Sky Captain and the World of Tomorrow

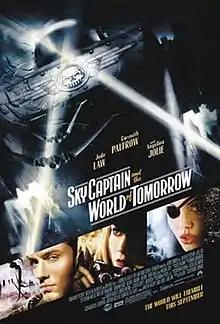
Theatrical release poster

Sky Captain and the World of Tomorrow (often shortened to Sky Captain) is a 2004 science fiction action-adventure film written and directed by Kerry Conran in his directorial debut, and produced by Jon Avnet, Sadie Frost, Jude Law and Marsha Oglesby. It stars Law, Gwyneth Paltrow, and Angelina Jolie.